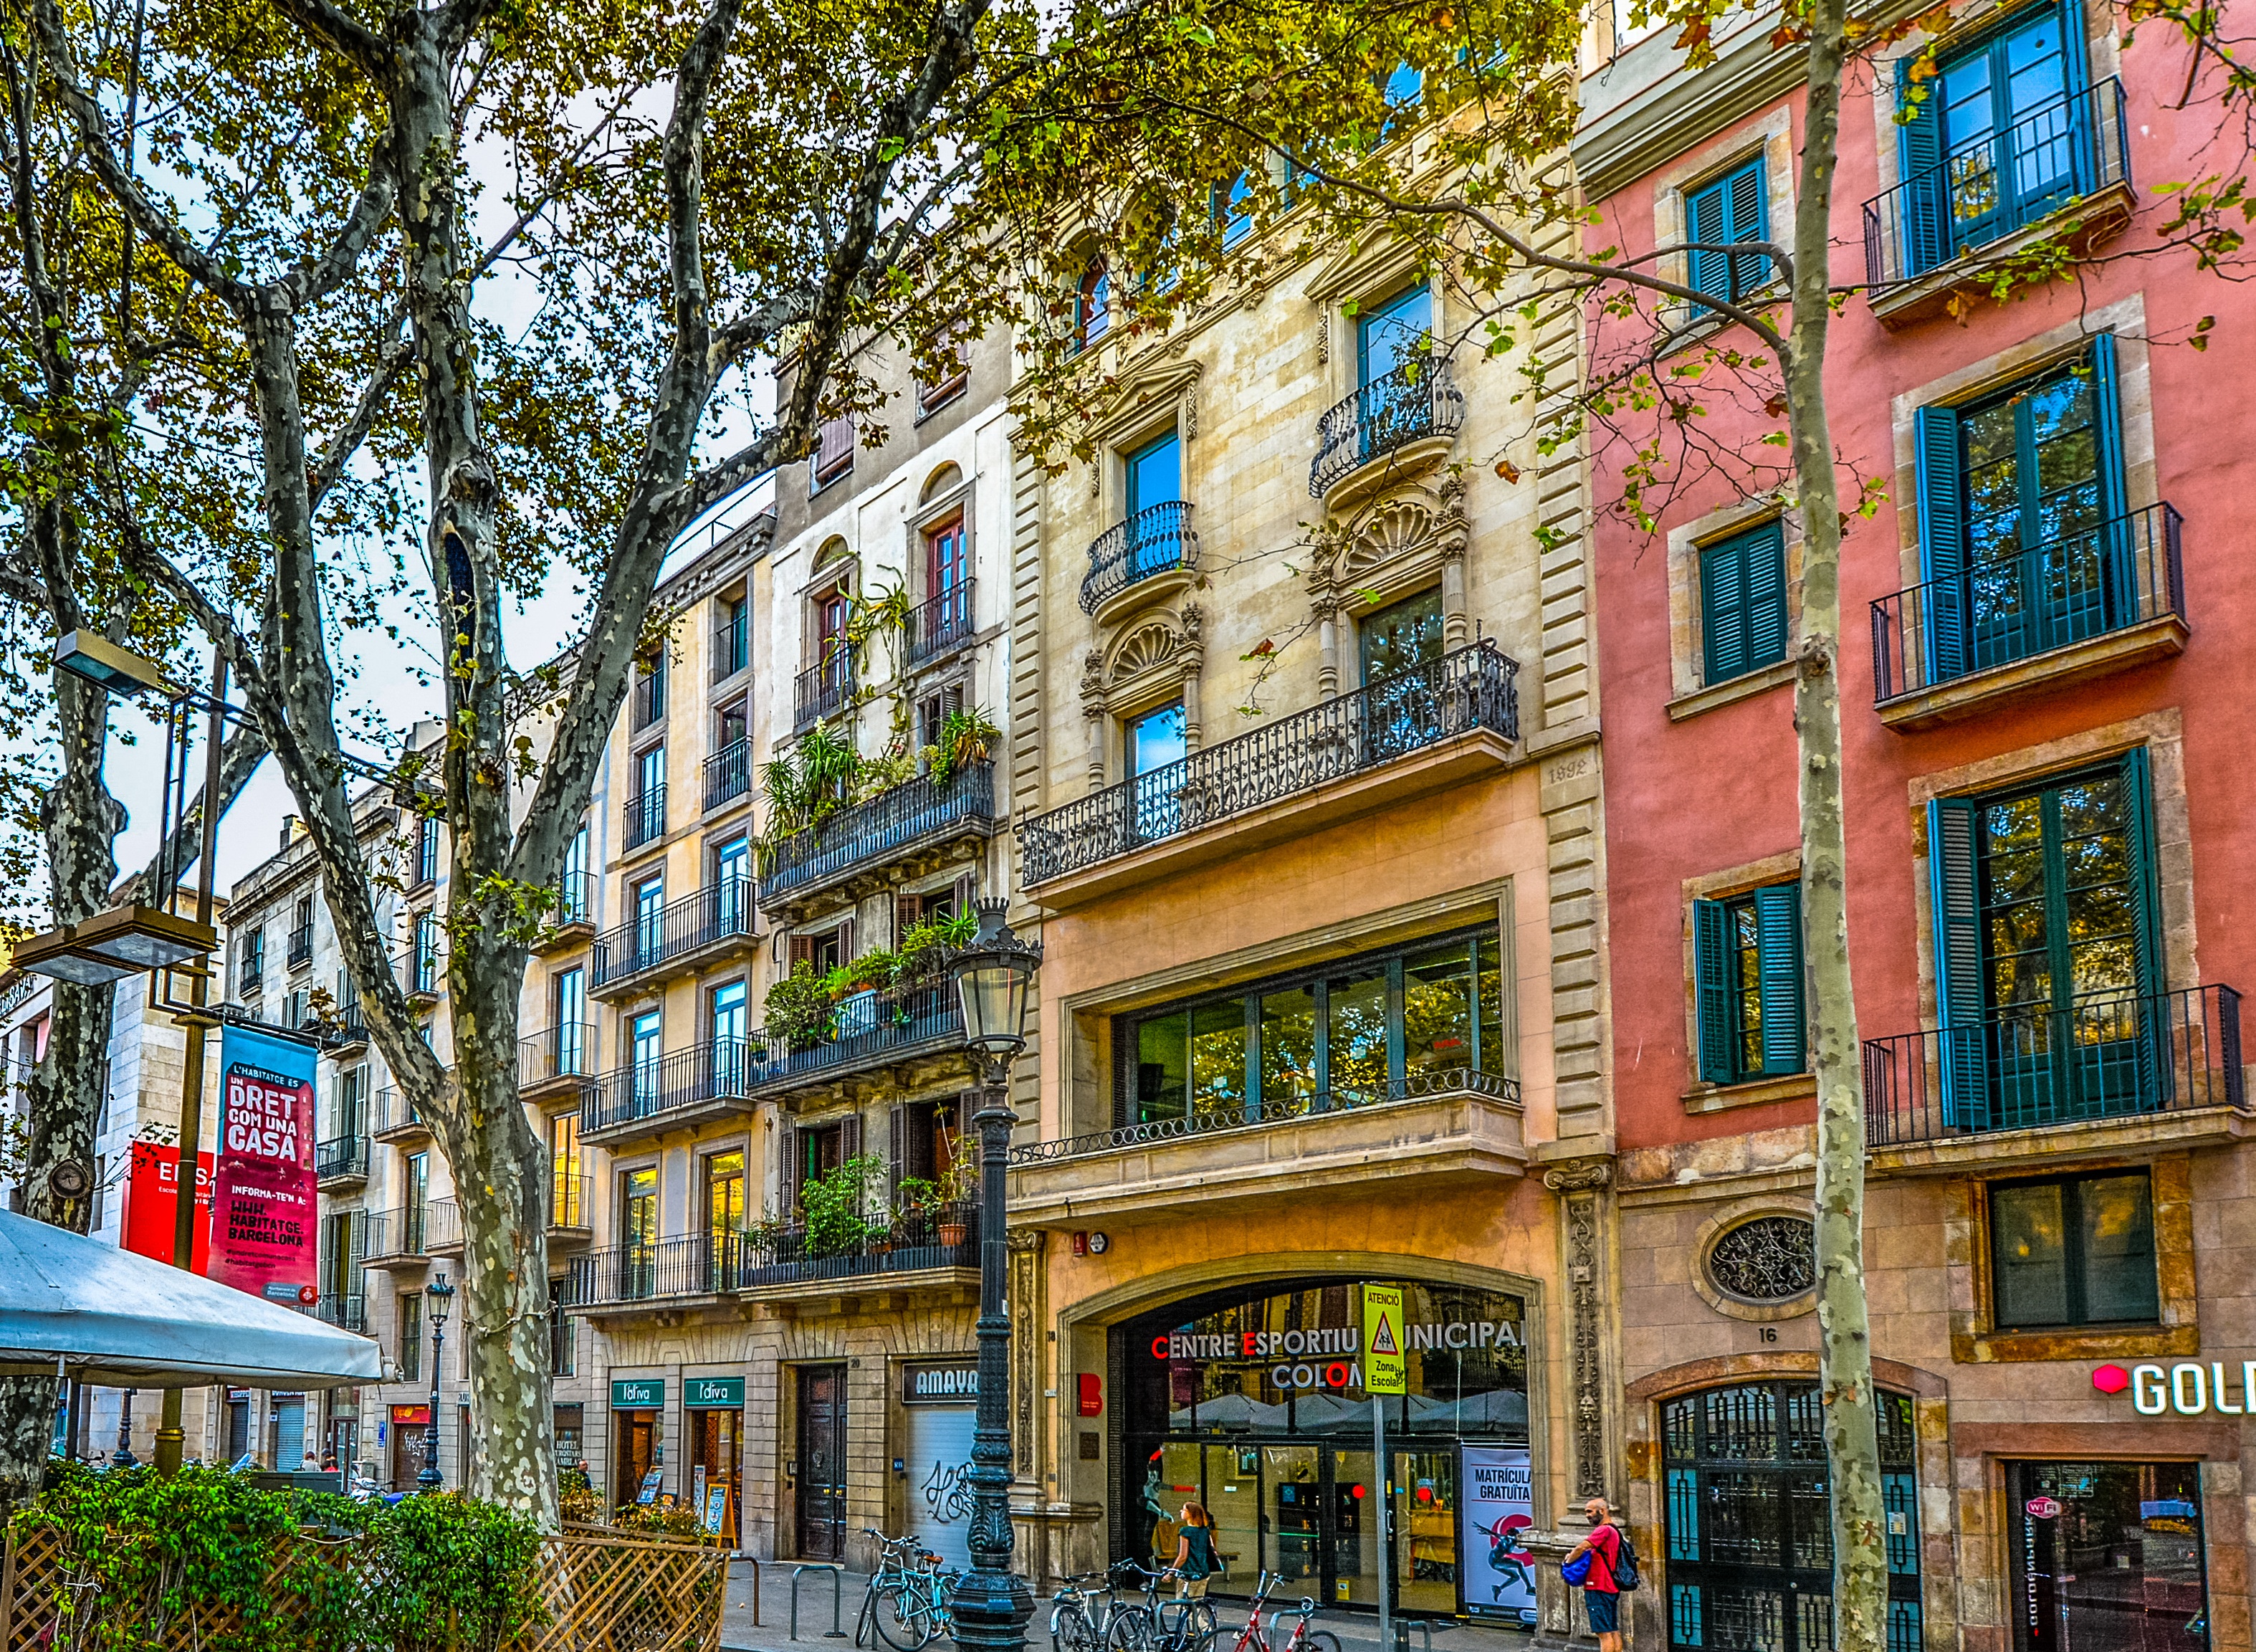
tree, architecture, road, street, town, building, city, urban, cityscape, downtown, balcony, shop, store, plaza, landmark, facade, exterior, lamp post, lamp, barcelona, waterway, spain, windows, catalonia, european, spanish, metropolis, neighbourhood, urban area, residential area, human settlement